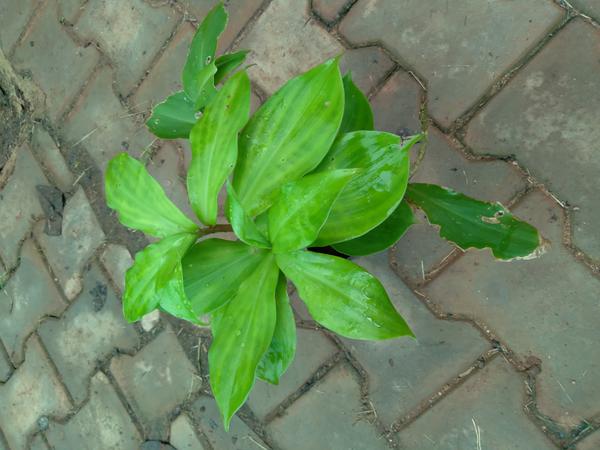
Plant: Insulin